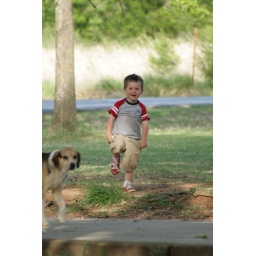
g spends a lot of time under this tree playing with his cars in the dirt.